Prehistoric archaeology

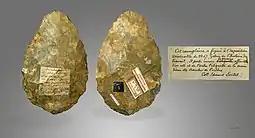
Biface handaxe found by Boucher de Perthes

Beyond that, there are three other individuals who represented different field schools who are thought to have begun the first excavations dedicated solely to the study of prehistoric archaeology at roughly the same time between the 1820s to 1830s. Boucher de Perthes – a French archaeologist leading the Abbeville field school who uncovered handaxes in the Somme River, Jens Jacob Worsaae – a Danish archaeologist leading the Copenhagen field school who studied stratified assemblages in Denmark, and Giuseppe Scarabelli – an Italian archaeologist who led the Imola field school who studied stratigraphy in Italy.